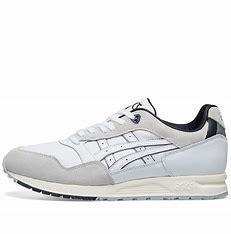
Brand: Asics
Model: Gel Saga